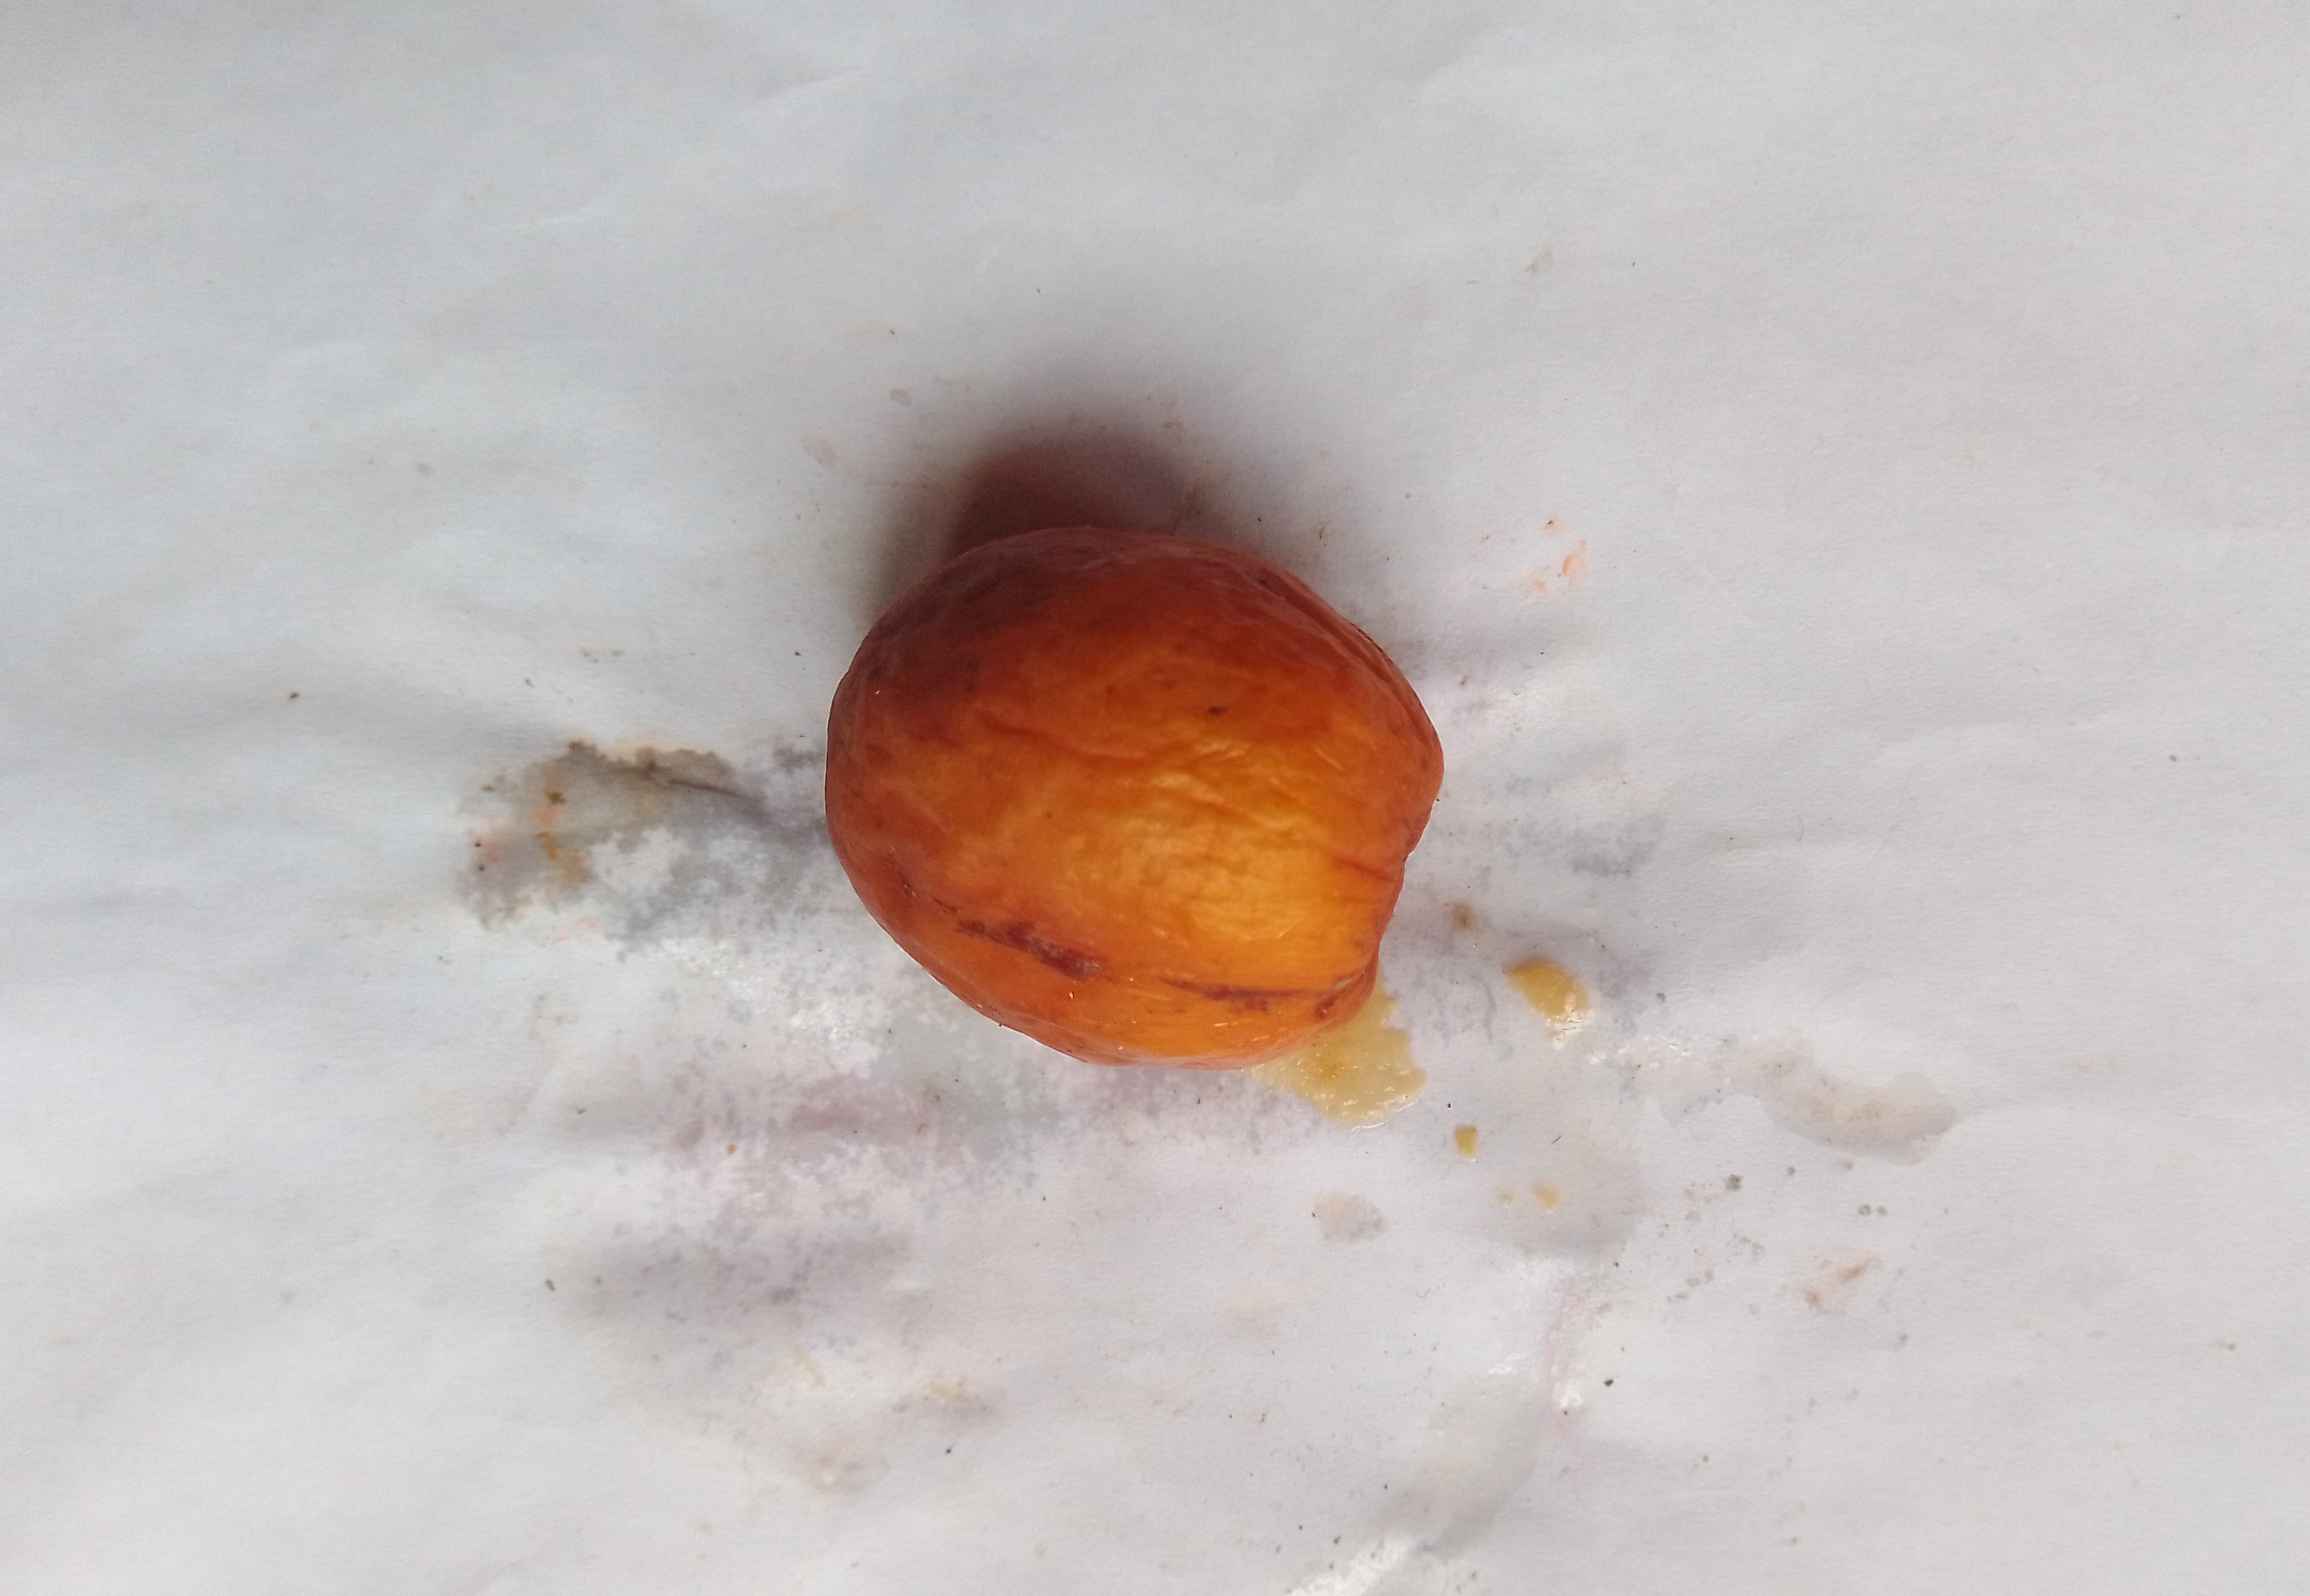
Fruit: jujube
Condition: rotten